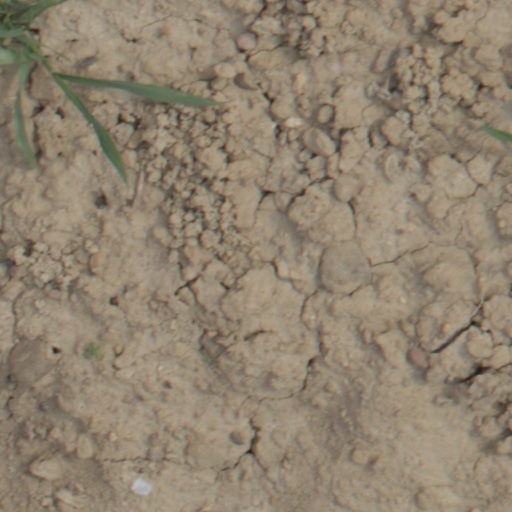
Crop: wheat